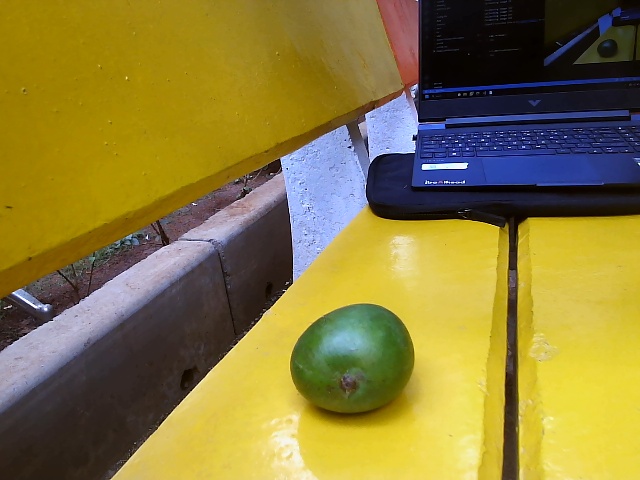
Label: Raw_Mango